Georgie Crozier

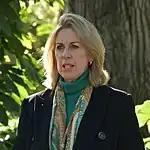
Crozier in 2020

Georgina Mary Crozier (born 16 November 1963) is an Australian politician. She has been a Liberal Party member of the Victorian Legislative Council since 2010, representing Southern Metropolitan Region. She currently serves as the Leader of the Opposition in the Legislative Council.